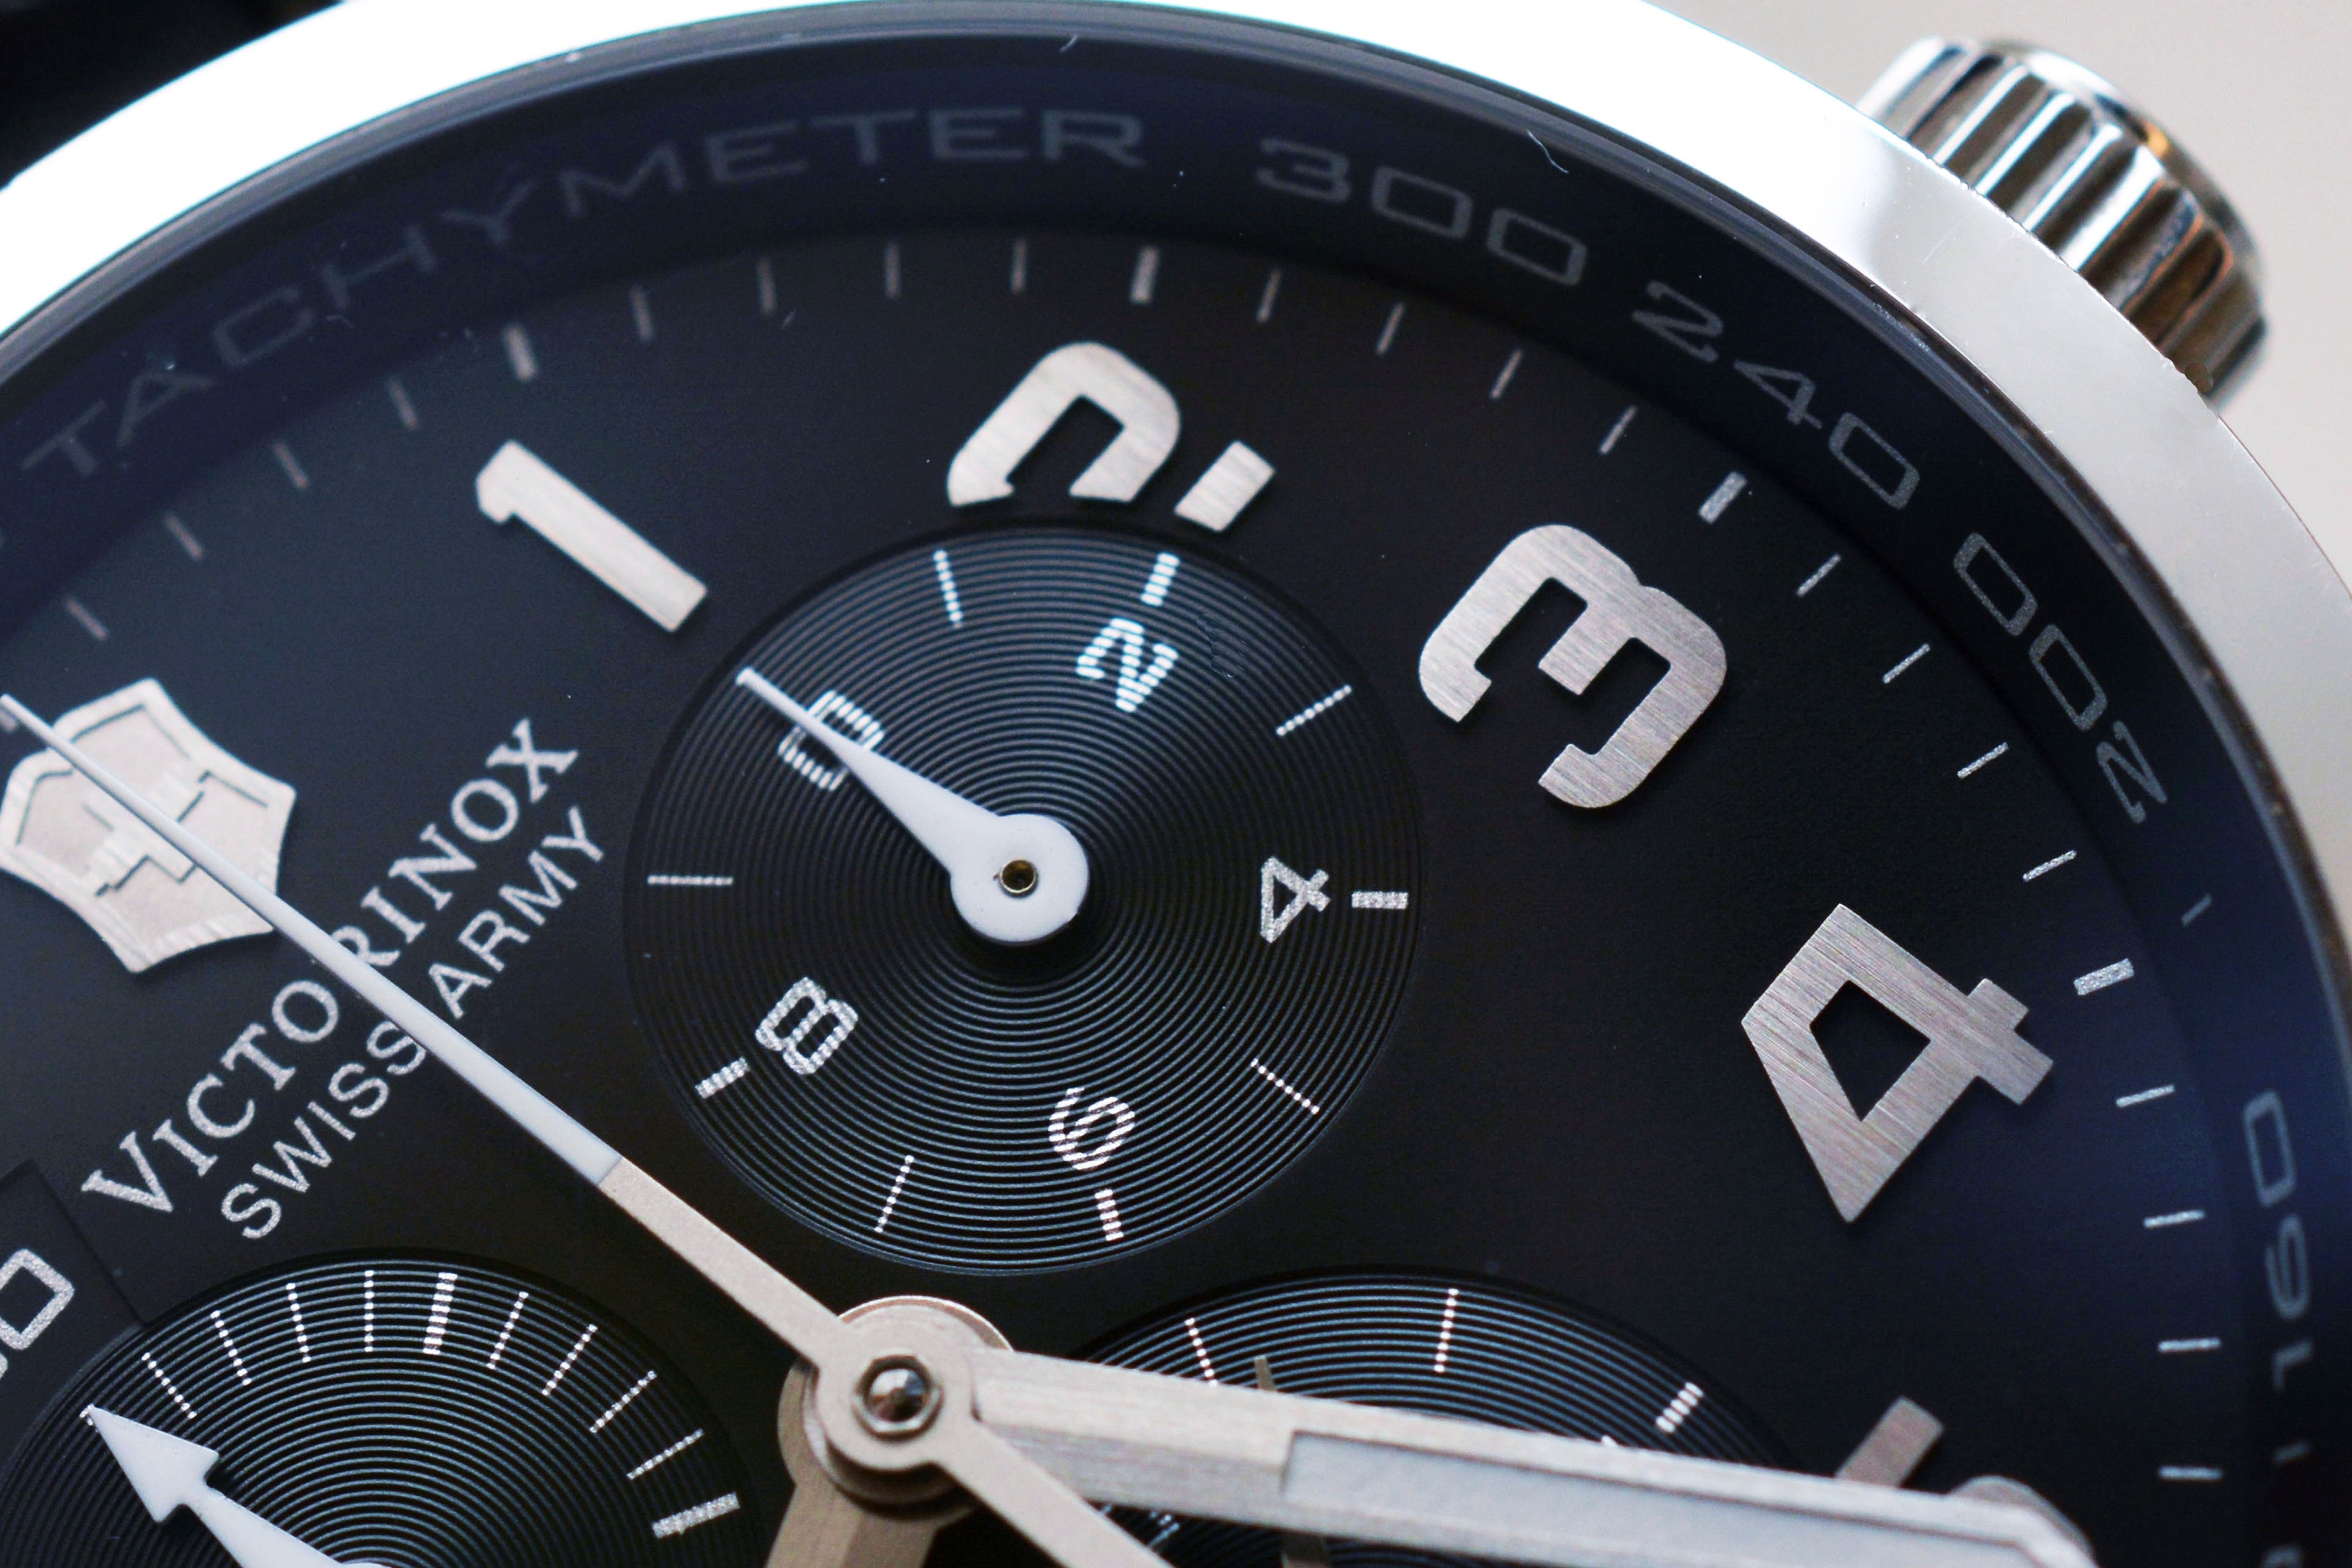
watch, hand, wheel, clock, time, meeting, vehicle, gauge, steering wheel, tachometer, dial, rim, wait, stress, chronograph, hours, pointer, time indicating, time of, city car, masculine, victorinox, measure time, impatience, automobile make